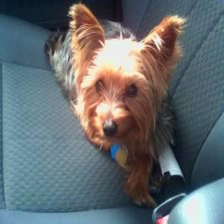
Species: dog
Breed: yorkshire terrier